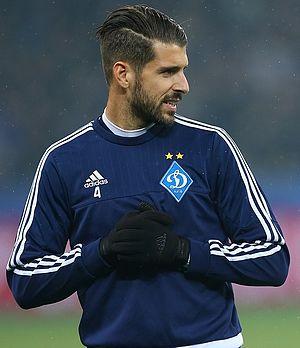
Miguel Luís Pinto Veloso plus couramment appelé Miguel Veloso est un footballeur portugais né le 11 mai 1986 à Coimbra et évolue au poste de milieu défensif au Hellas Vérone. Néanmoins, sa polyvalence lui permet de pouvoir évoluer également au poste d'arrière gauche ou défenseur central.